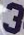
Number: 3